Finn Varde Jespersen

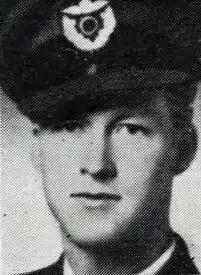

Finn Varde Jespersen (4 April 1914 – 6 June 1944) was among Norway's leading orienteers in the late 1930s. During World War II, he was a pilot with the rank of lieutenant. He perished during the invasion of Normandy.